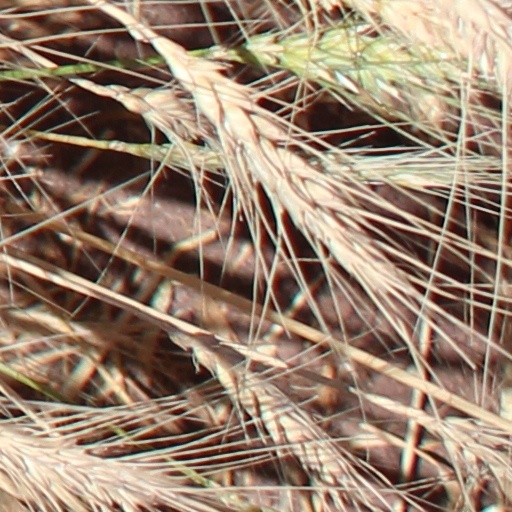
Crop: wheat